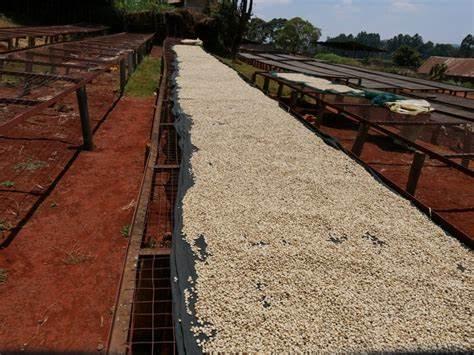
Sehemu ndogo ya soko inayotumika kwa ajili ya kuanika mazao mbalimbali kama vile mahindi na maharage, ili iweze kupigwa jua kwa ajili kuweka katika mifuko tayari kwa kusafirisha kwa ajili ya biashara.